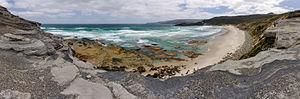
Le parc national Southwest est un parc national australien, en Tasmanie. Il couvre 6 052 km² et fait partie de la Zone de nature sauvage de Tasmanie, classée au patrimoine mondial. Le parc est le plus vaste de Tasmanie et est situé dans le sud-ouest de l'île.